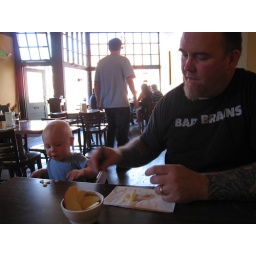
feeding the boy in the bar